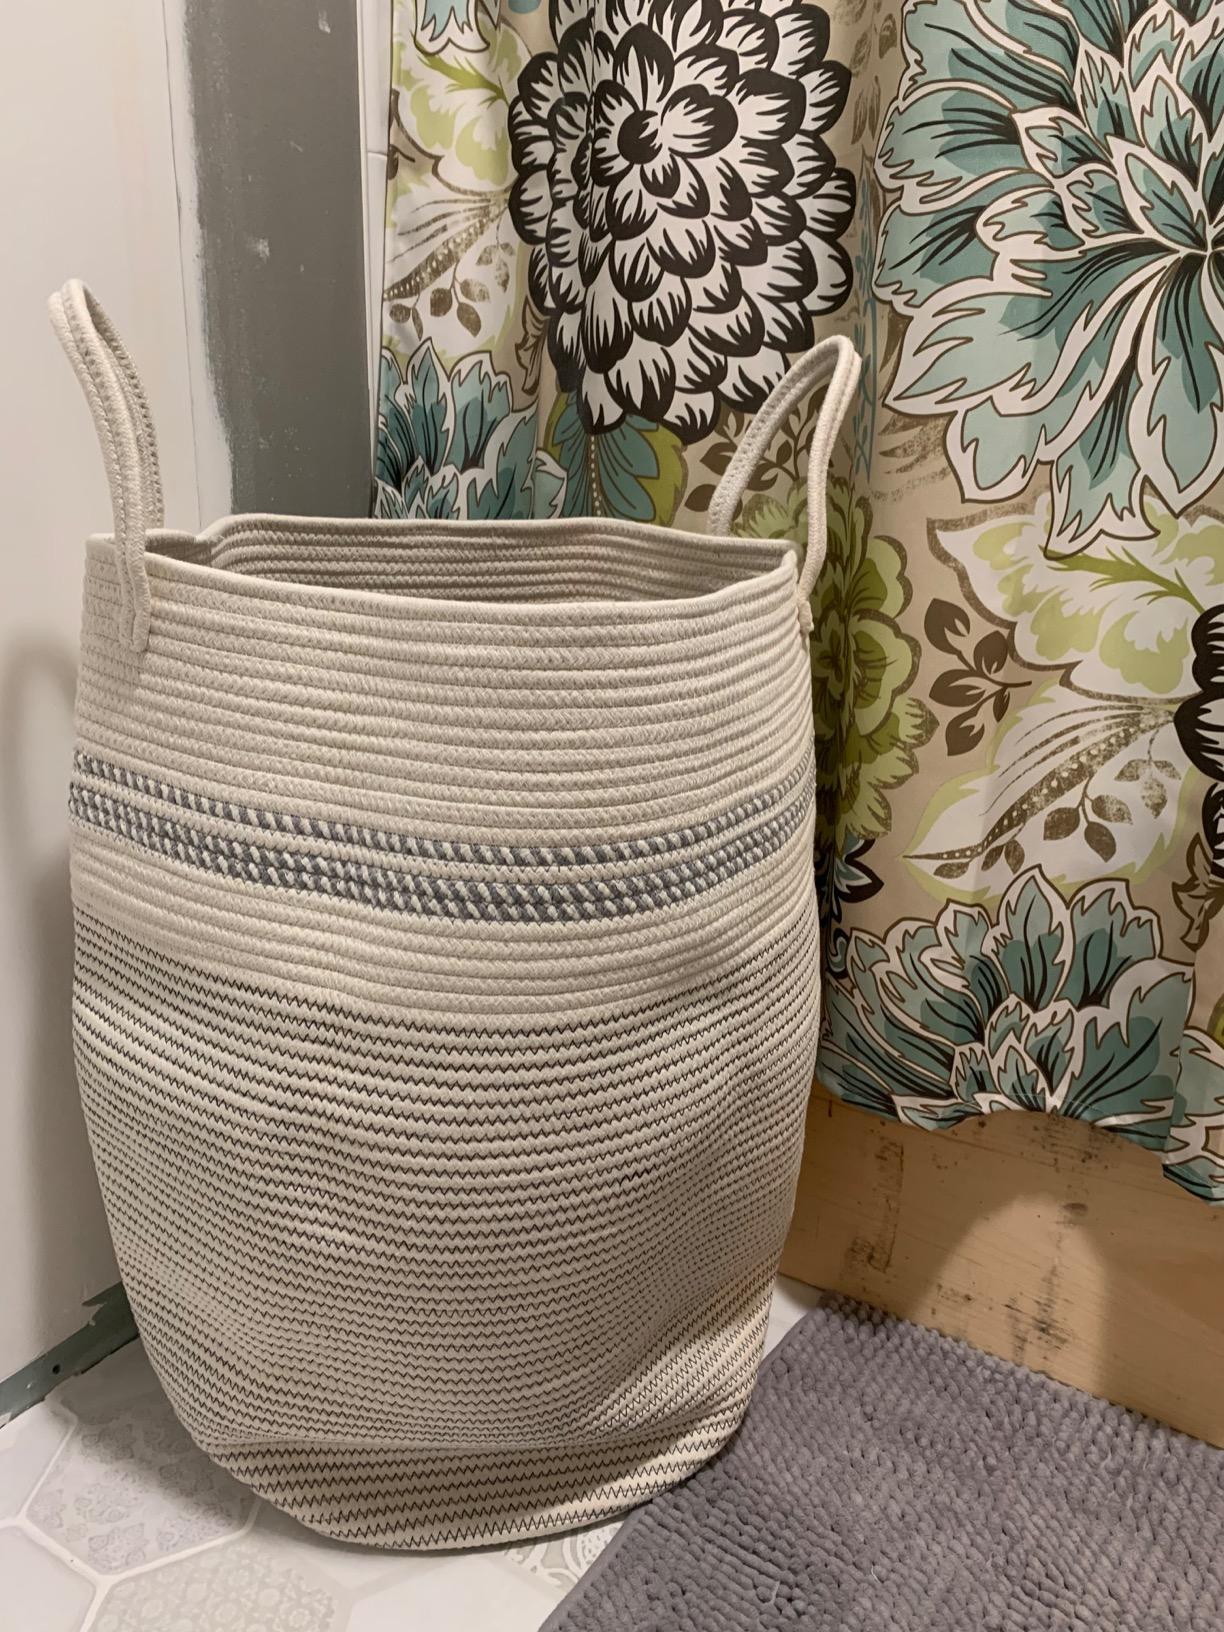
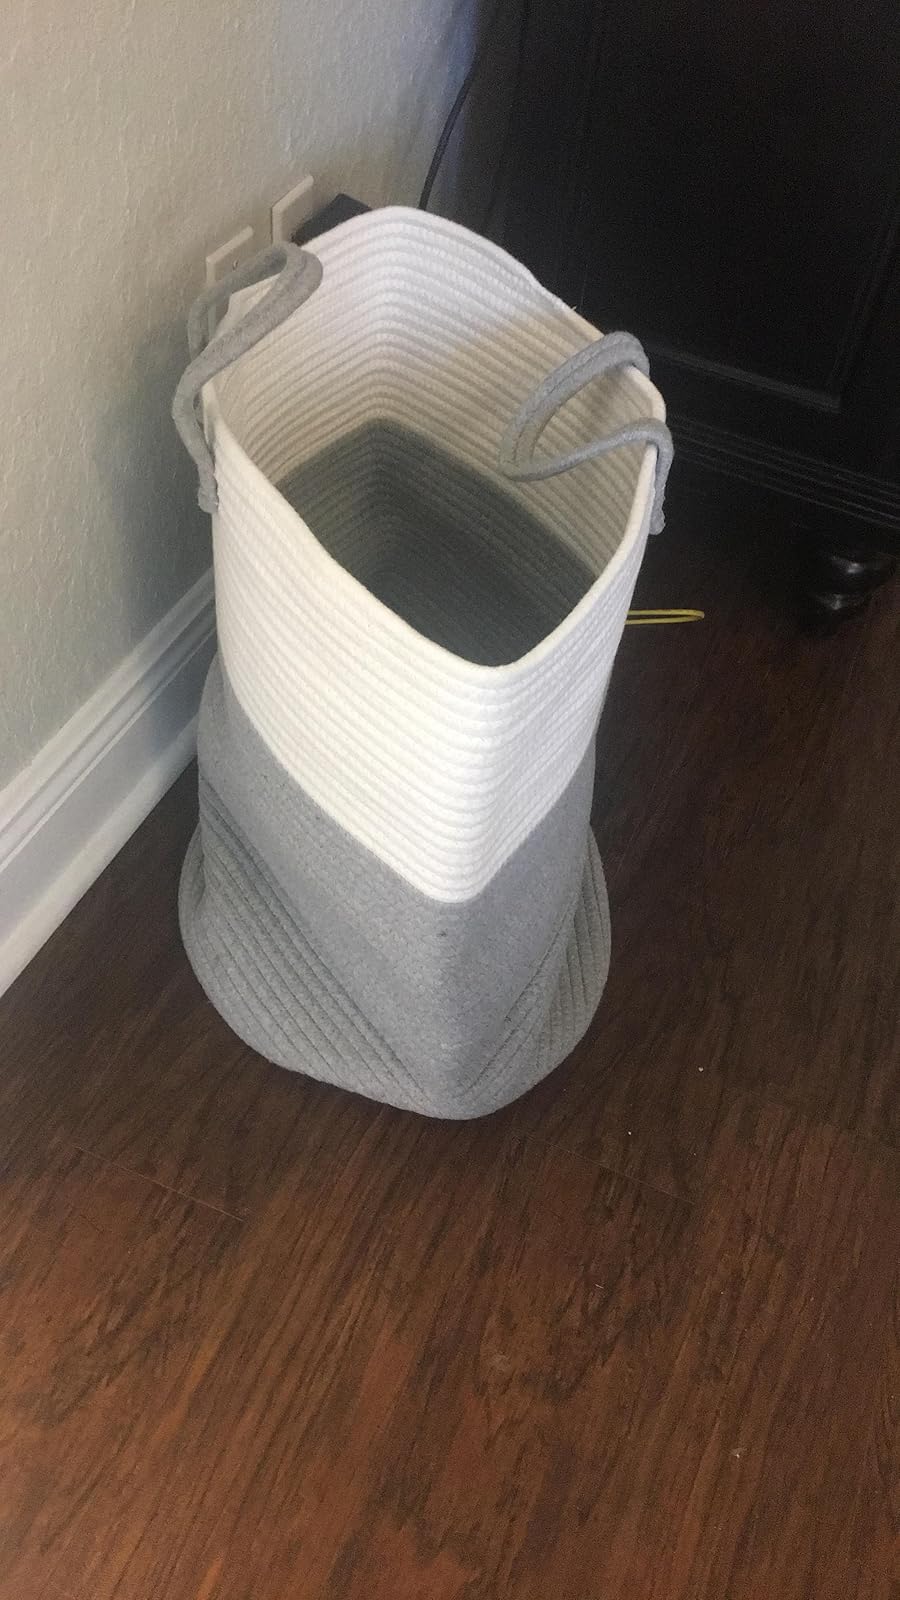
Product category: items_hamper
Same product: no